Electroretinography

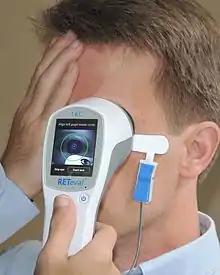
An electroretinogram (ERG) test performed in 2014.

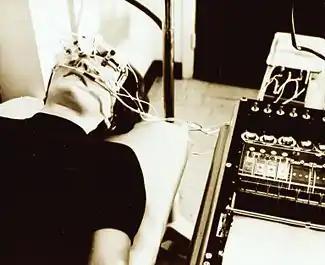
A historical photo of a patient undergoing an electroretinogram.

Clinically used mainly by ophthalmologists the electroretinogram (ERG) is used for the diagnosis of various retinal diseases.